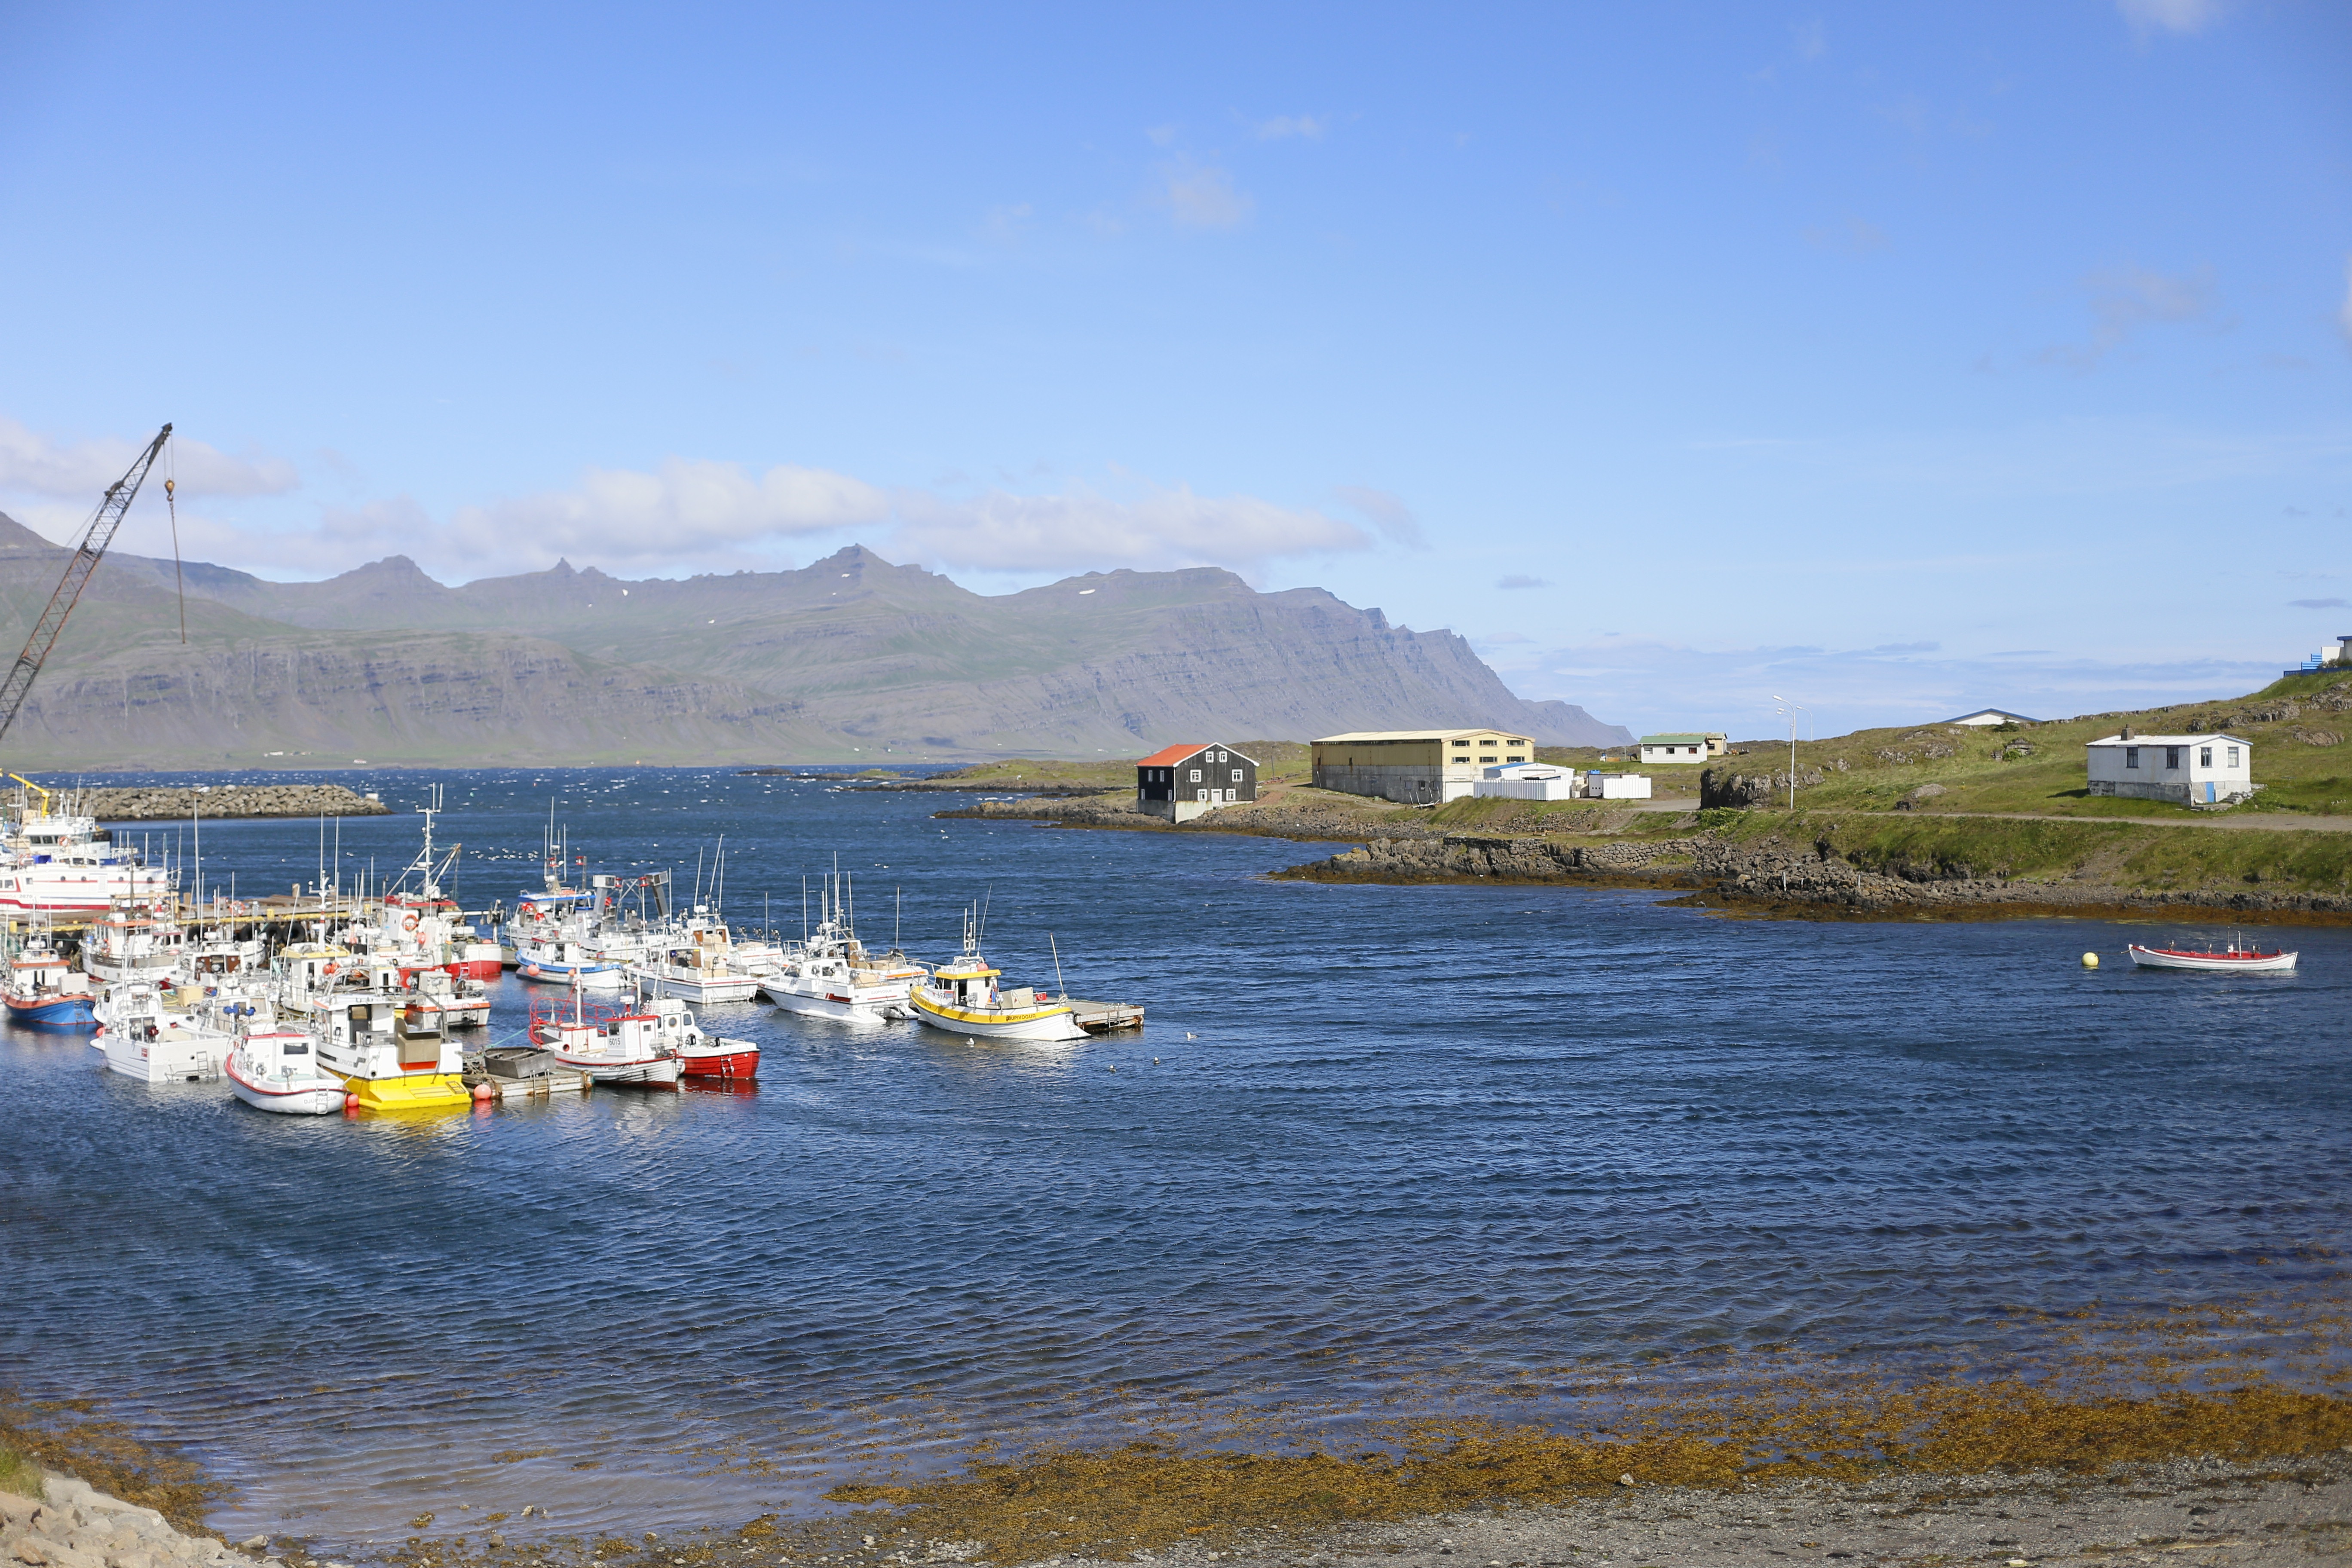
sea, coast, ocean, dock, boat, shore, vehicle, bay, harbor, iceland, marina, port, ferry, boating, channel, watercraft, a fishing village